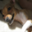
Label: dog